Cavalry (1936 American film)

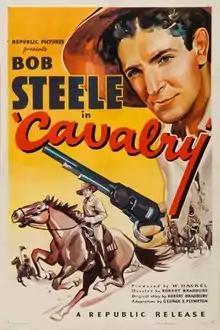
Original film poster

Cavalry is a 1936 American Western film produced by A.W. Hackel, written and directed by Robert N. Bradbury and starring his son Bob Steele.